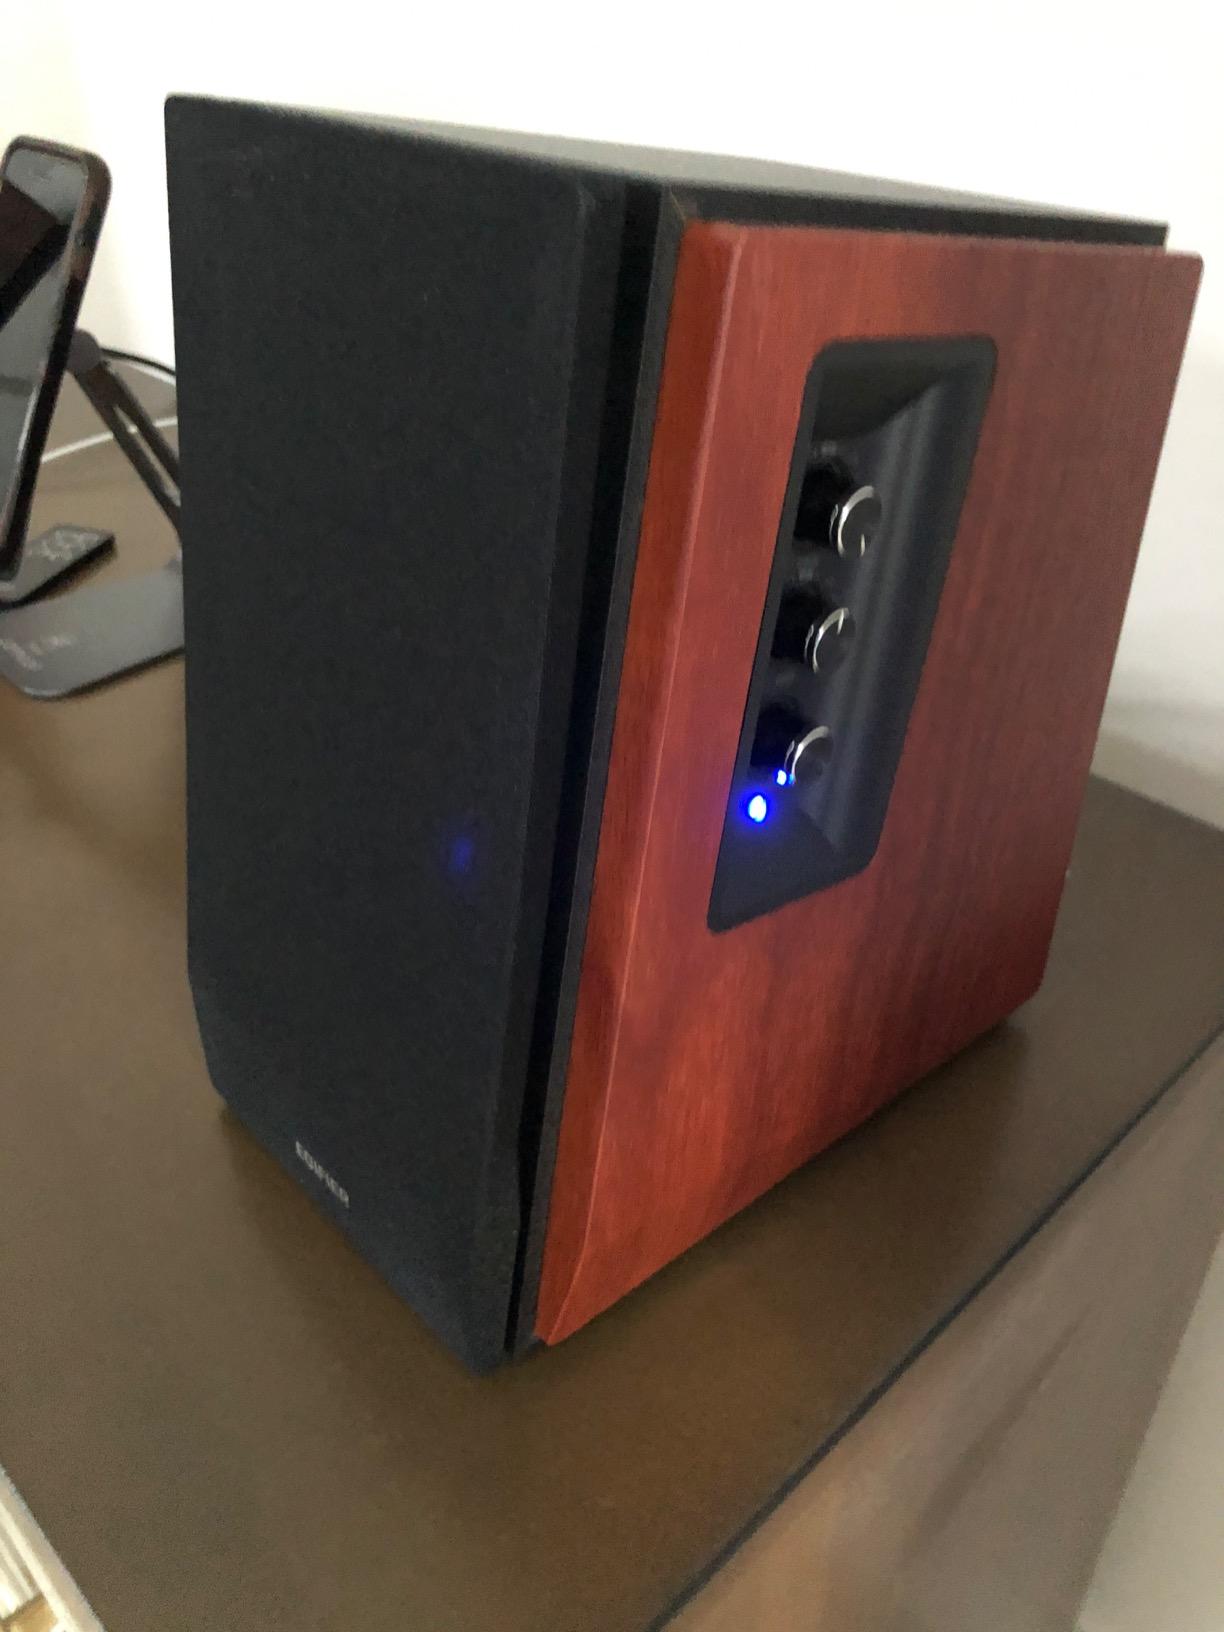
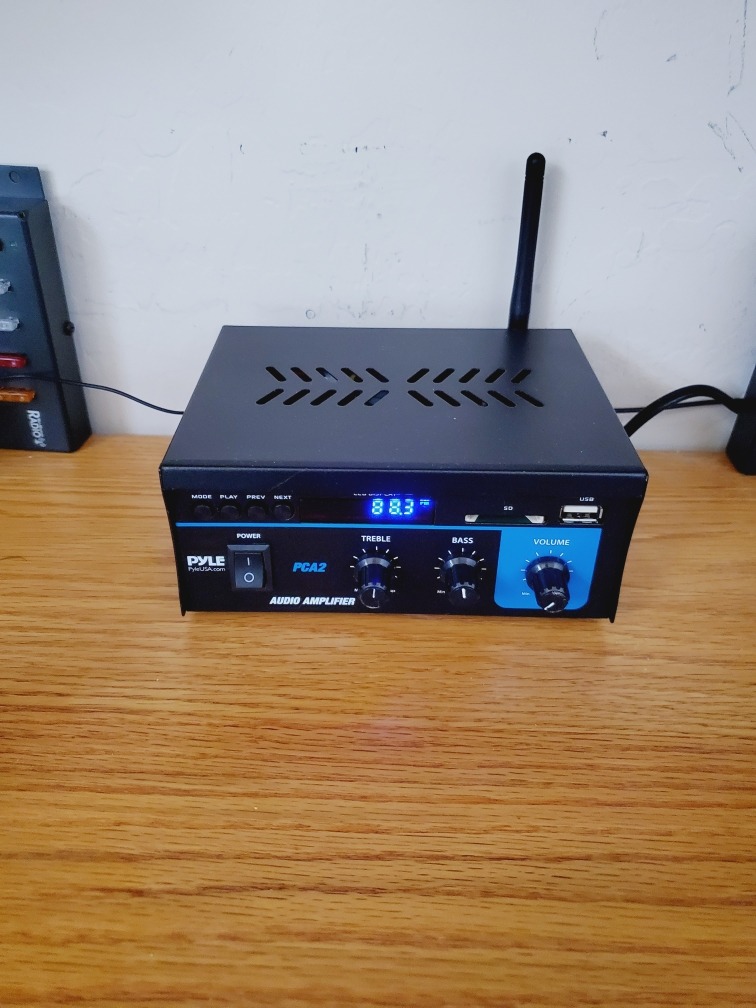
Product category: speaker
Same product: no